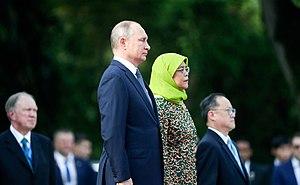
Halimah Yacob, née le 23 août 1954 à Singapour, est une femme d'État singapourienne. Elle est présidente de la République depuis 2017. Elle est la première femme de l'histoire de Singapour à exercer cette fonction.